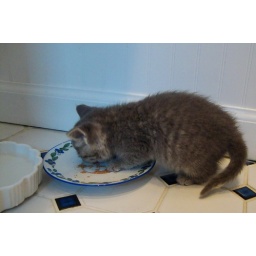
&amp;quot;Nom, nom, nom!&amp;quot; Millie is still eating canned kitten food. Her temporary home is in the bathroom. Taken by Edgar.